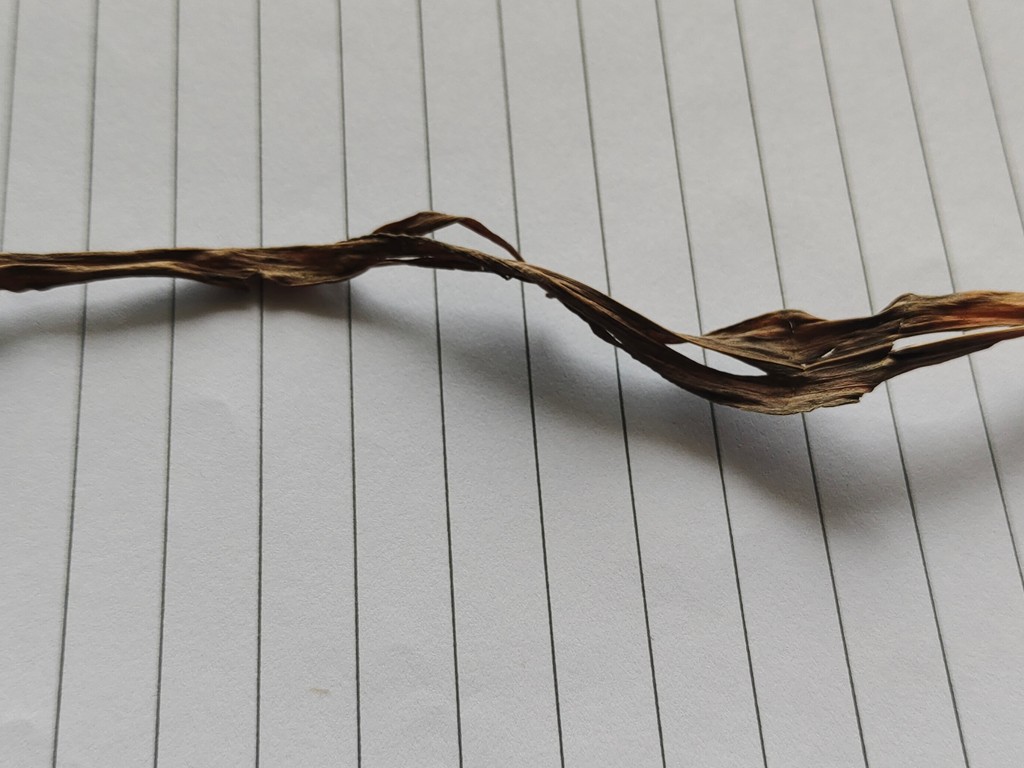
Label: Dried